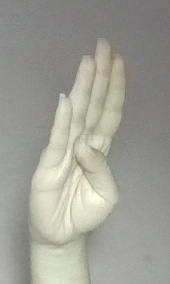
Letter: kaaf